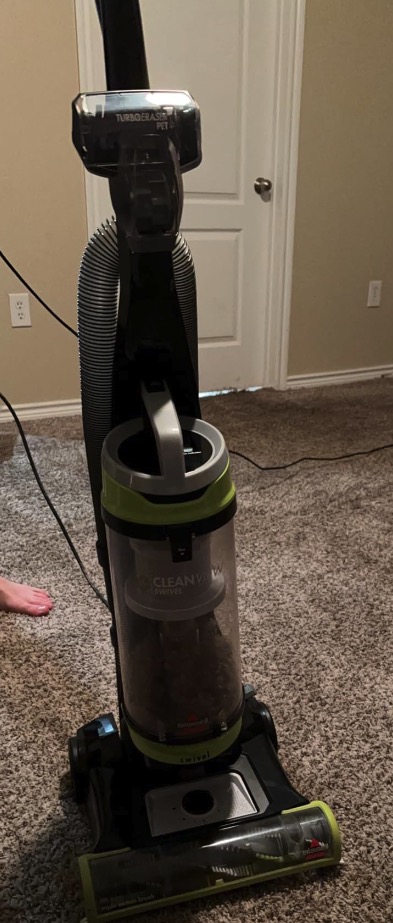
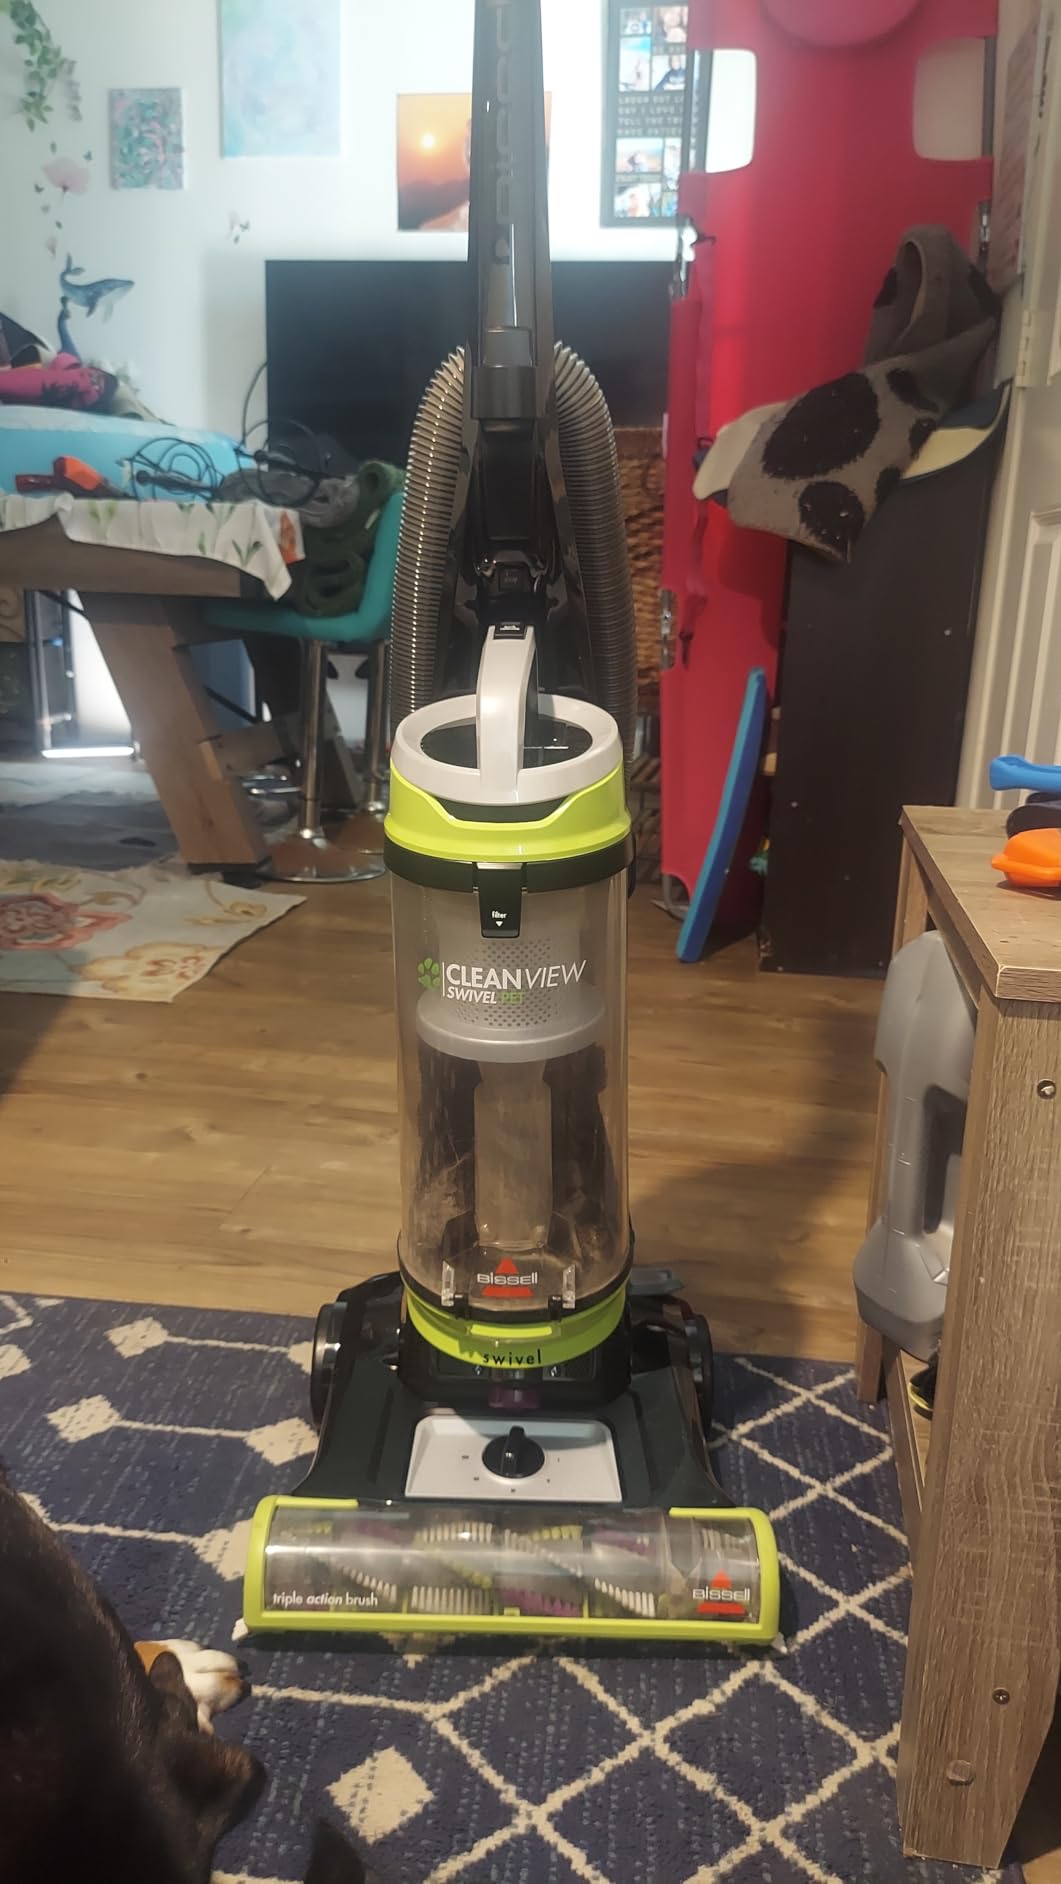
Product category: items_vacuum
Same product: yes